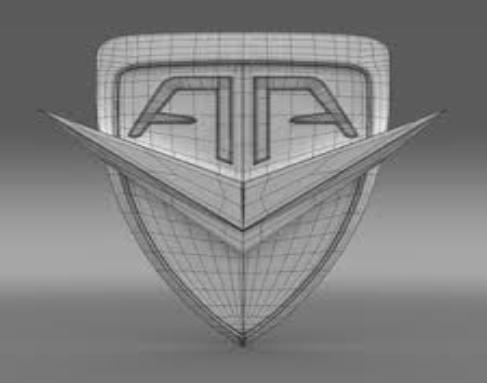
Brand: arrinera
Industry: Transportation